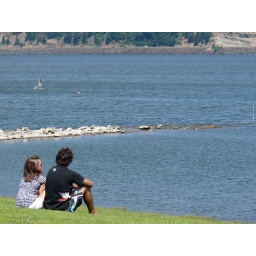
A couple sitting on the grass in Waterfront Park (Hood River, Oregon) watching windsurfers on the Columbia River.